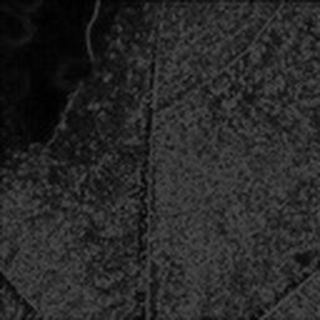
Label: cotton_aphids